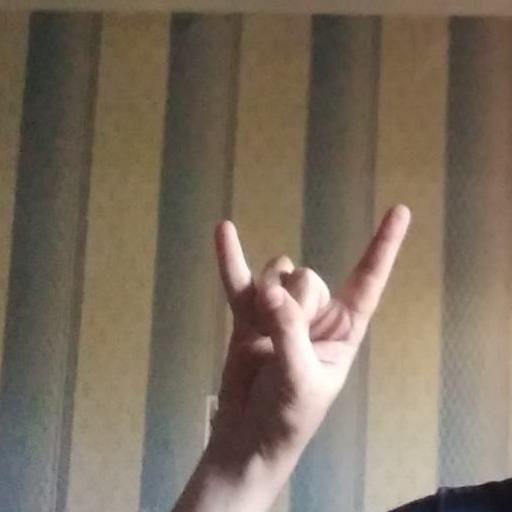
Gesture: rock